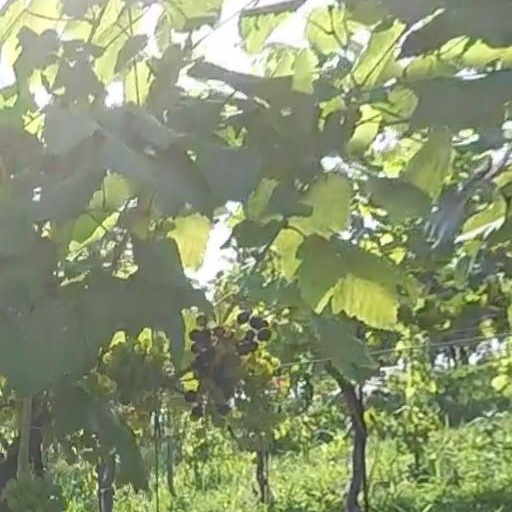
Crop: grape